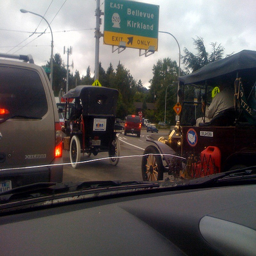
Antique cars on a highway near an exit sign.
Two old timey cars drive on a busy street.
Model T cars driving down a street next to a freeway sign.
Drivers drive class cars on a public street.
A highway with a bunch of antique cars driving on it